Tea culture in Japan

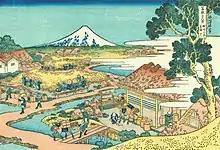
"Mount Fuji as seen from the Katakura tea plantation in Suruga Province", series of Hokusai's "Thirty-six Views of Mount Fuji", 1831–33

In the "Scroll on the Comparative Merits of Sake and Rice" ("Shuanron emaki"), originally dated to the first half of the 16th century, tea is associated with rice and the monks' "lean meal" diet, "shōjin-ryōri". It is often served with sweets. Tea snacks were also part of the "formal meal" ("honzen-ryōri") that was being introduced at the same time among the warrior elites, interspersed with tastings that tended to be accompanied by sake, although the two were never served at the same time.